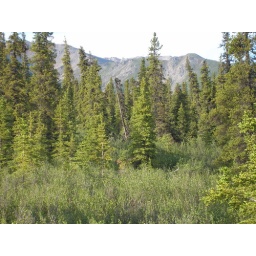
there's a big bull moose hidden by the tree and i'm the one on the bus that spotted it!